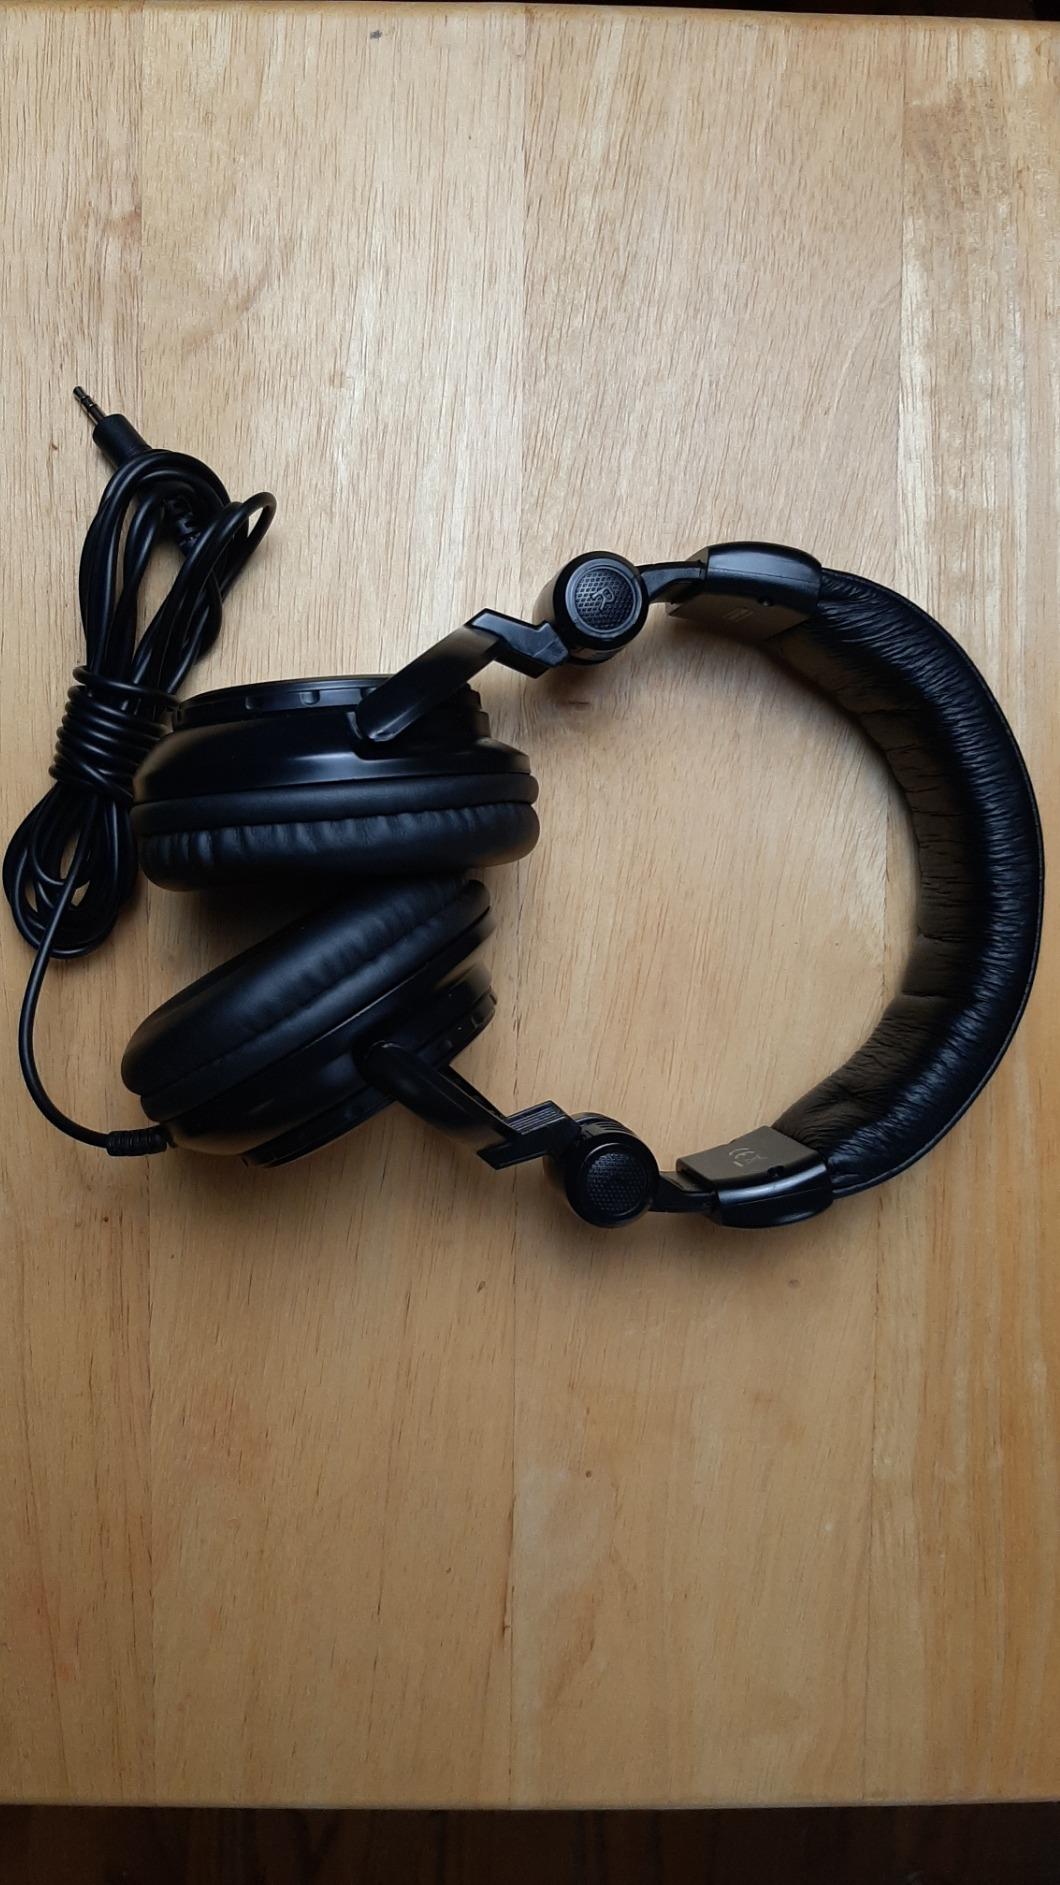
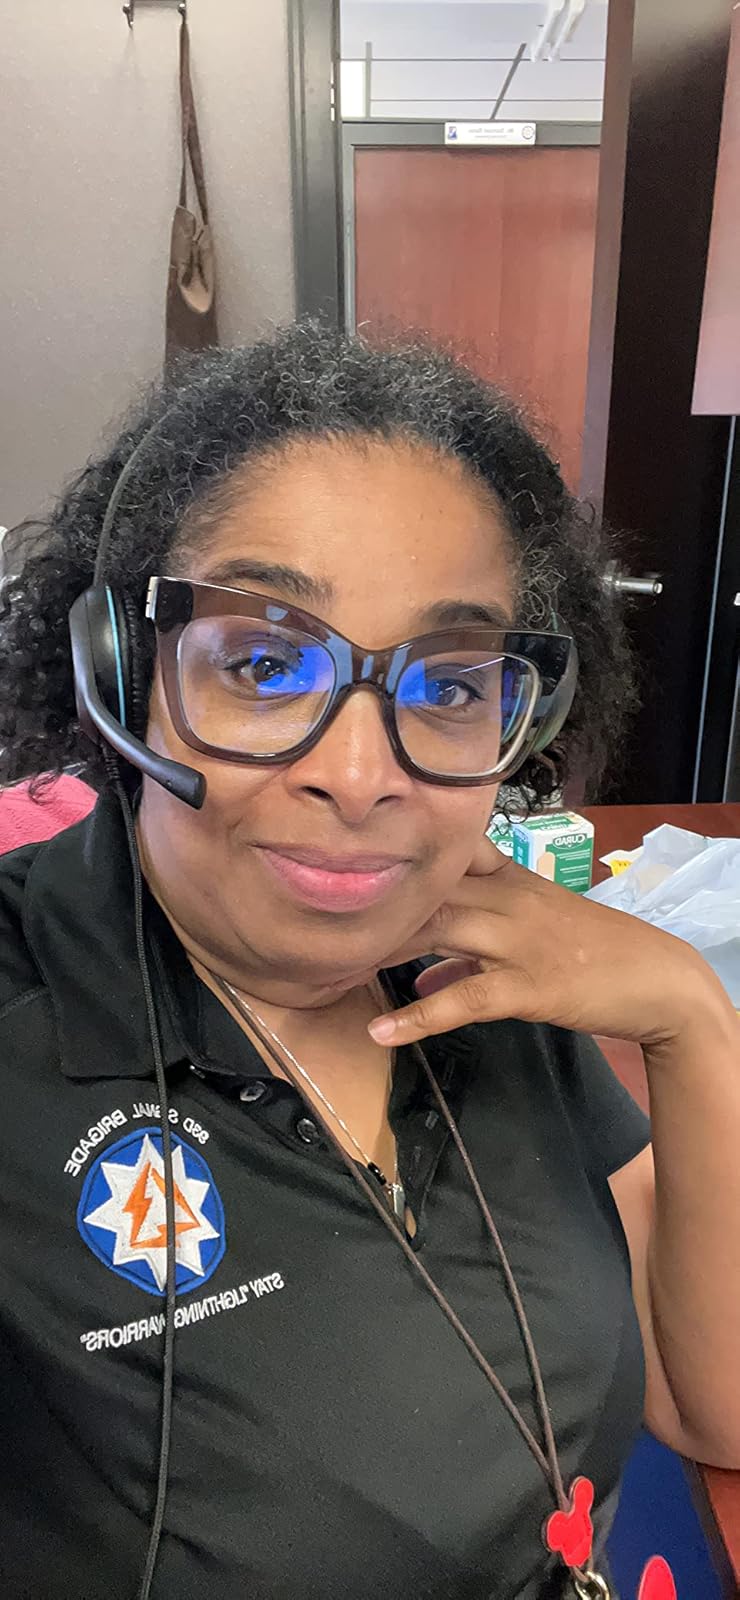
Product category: headphones
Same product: no